John Heinz National Wildlife Refuge at Tinicum

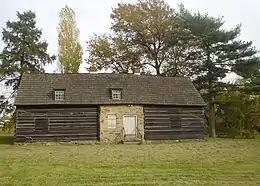
Morton Mortensen Cabin on the refuge

There are over of trails, including the popular Wetland Loop Trail, a boardwalk that cross the emergent wetland, and a boardwalk that stretches out over Tinicum Marsh. Trail segments are a part of the East Coast Greenway, a 3,000 mile long system of trails connecting Maine to Florida.